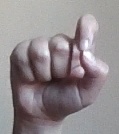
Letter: fa